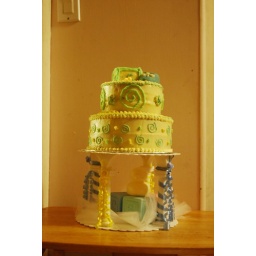
This was a vanilla cake with strawberry filling. Buttercream icing with simple swirls in green decorated this cake.